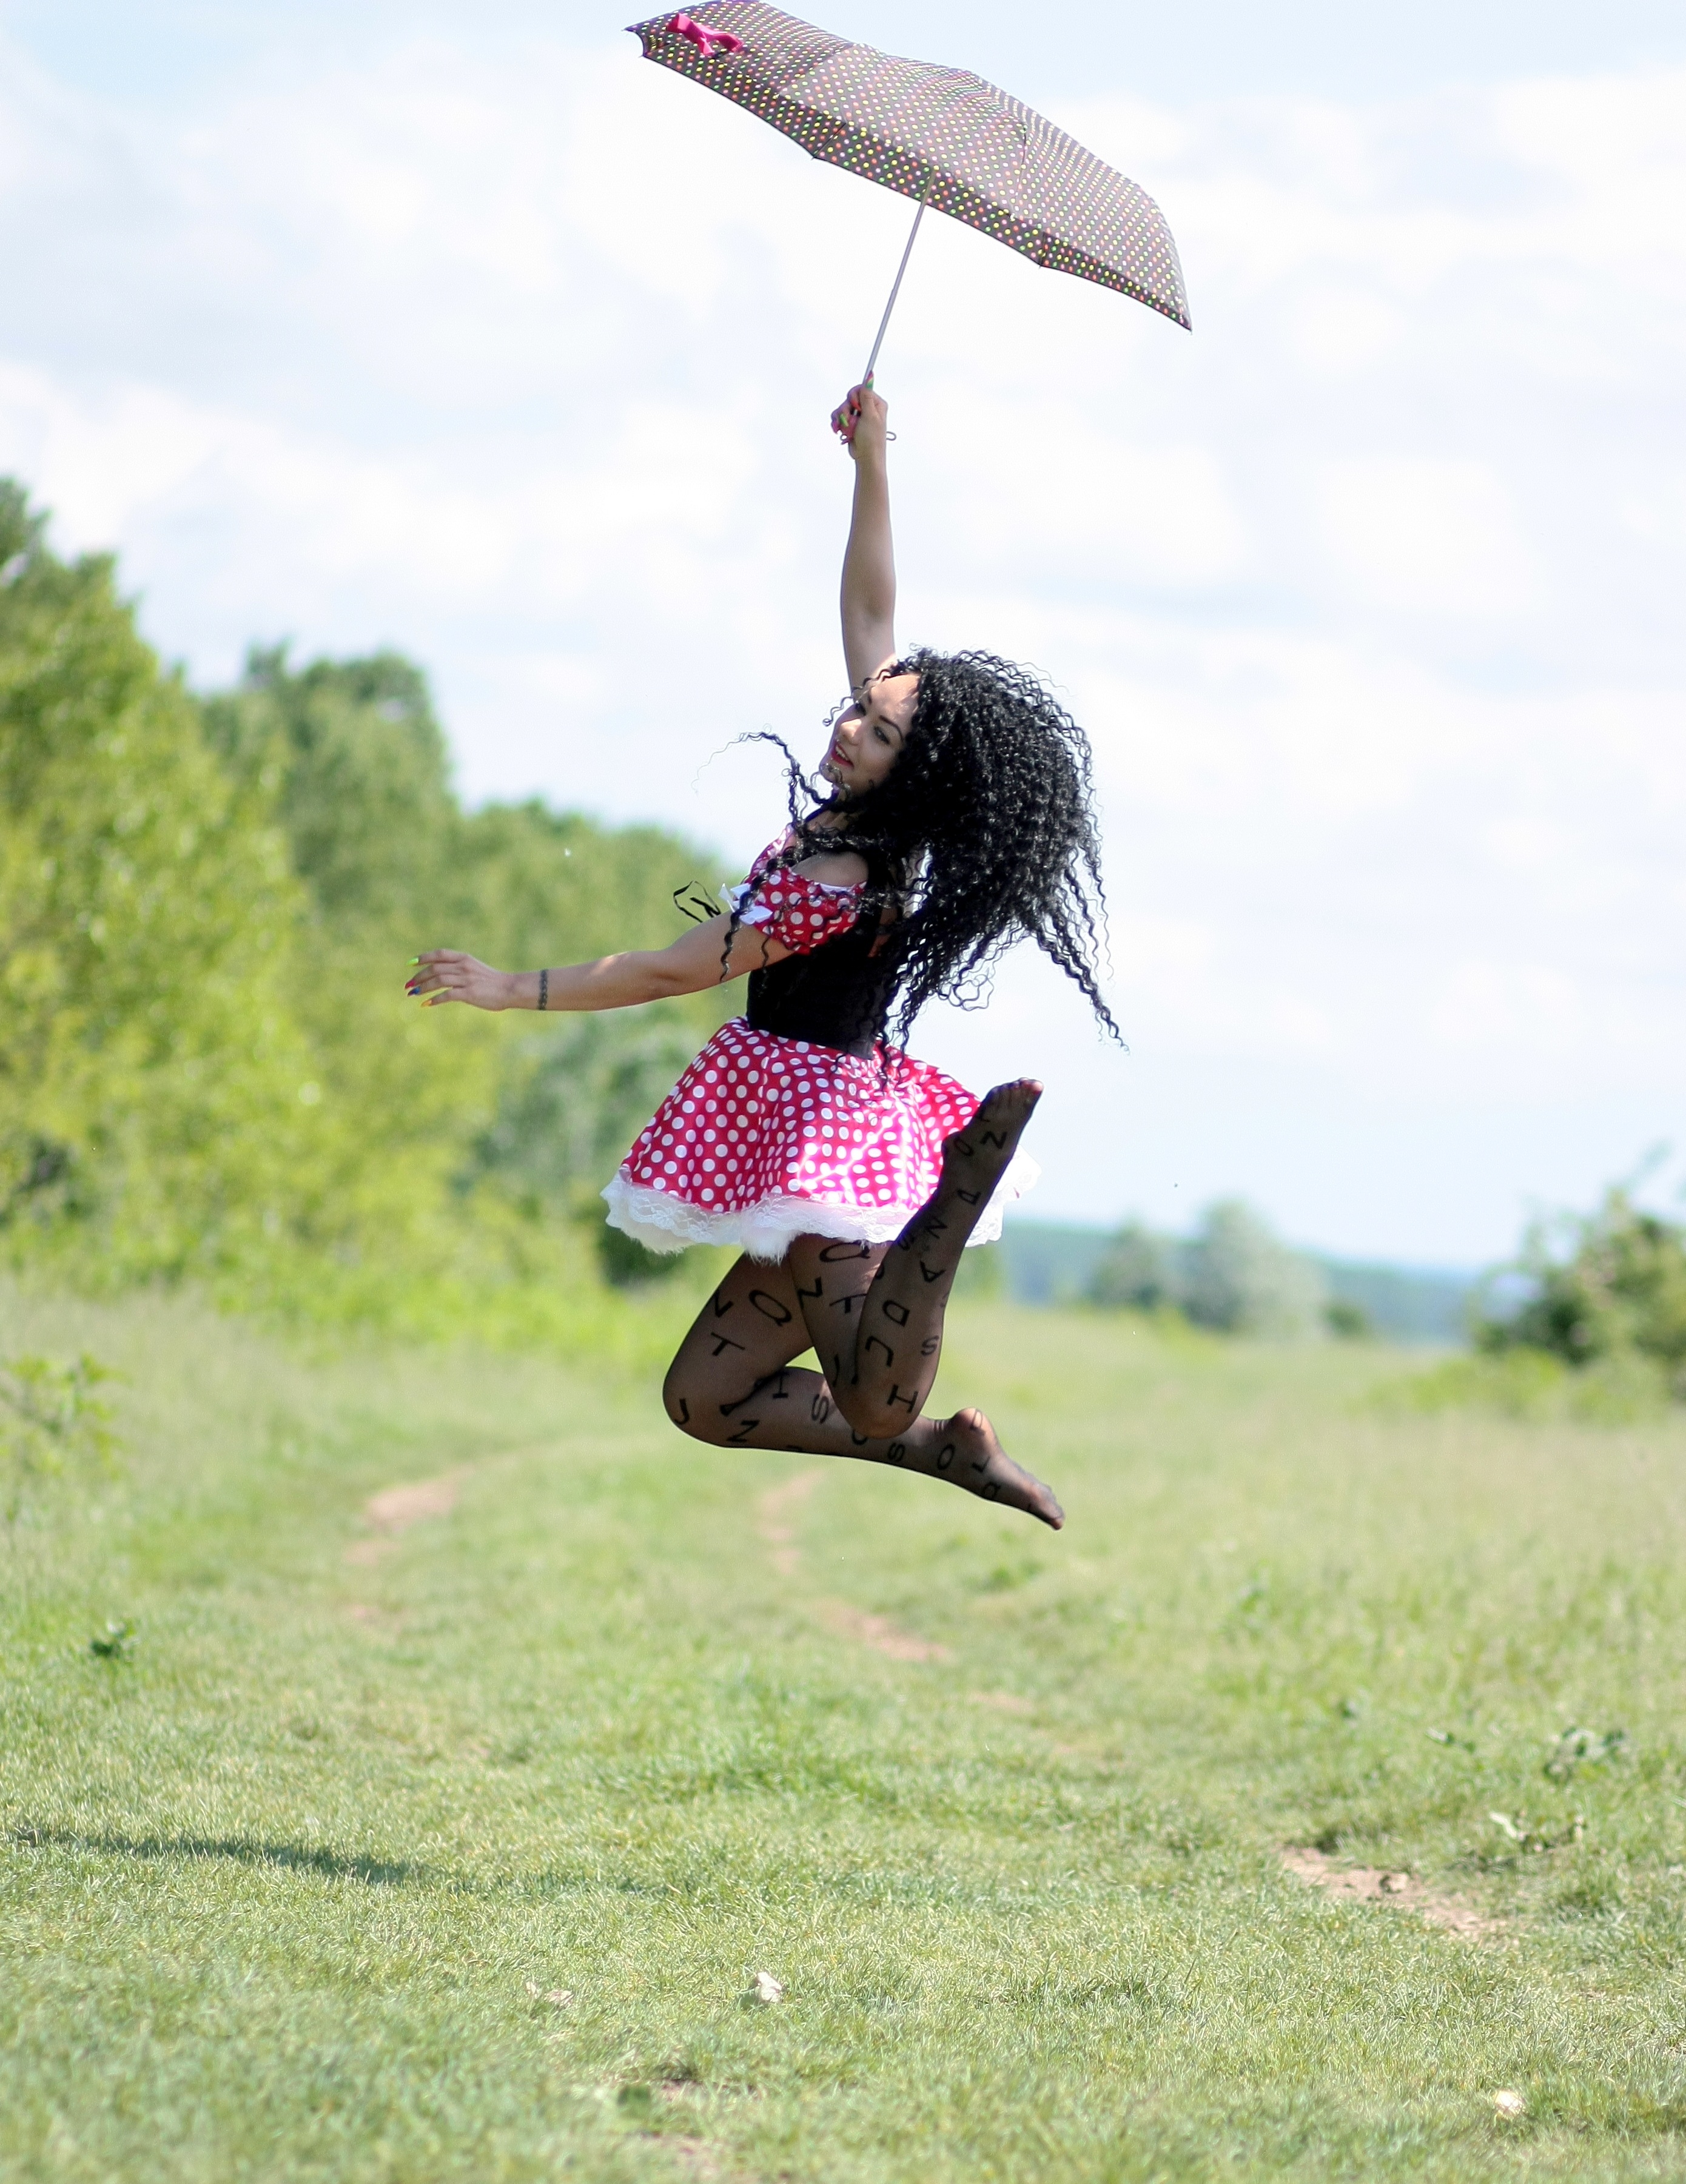
girl, jumping, umbrella, flight, dress, sports, beauty, bounce